Anders Grahn

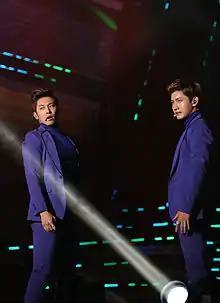
TVXQ

The single "Android" with the Korean band TVXQ went gold in just one day, and it was the best-selling album in the world during its week of release in the spring of 2013. It went platinum in Japan a few weeks after coming out on the market and together with two other tracks for the same band, "Disvelocity" and "Tree of Life," approximately 1,500,000 units were sold. The two other songs written by Anders have both sold gold and platinum in Japan as well.